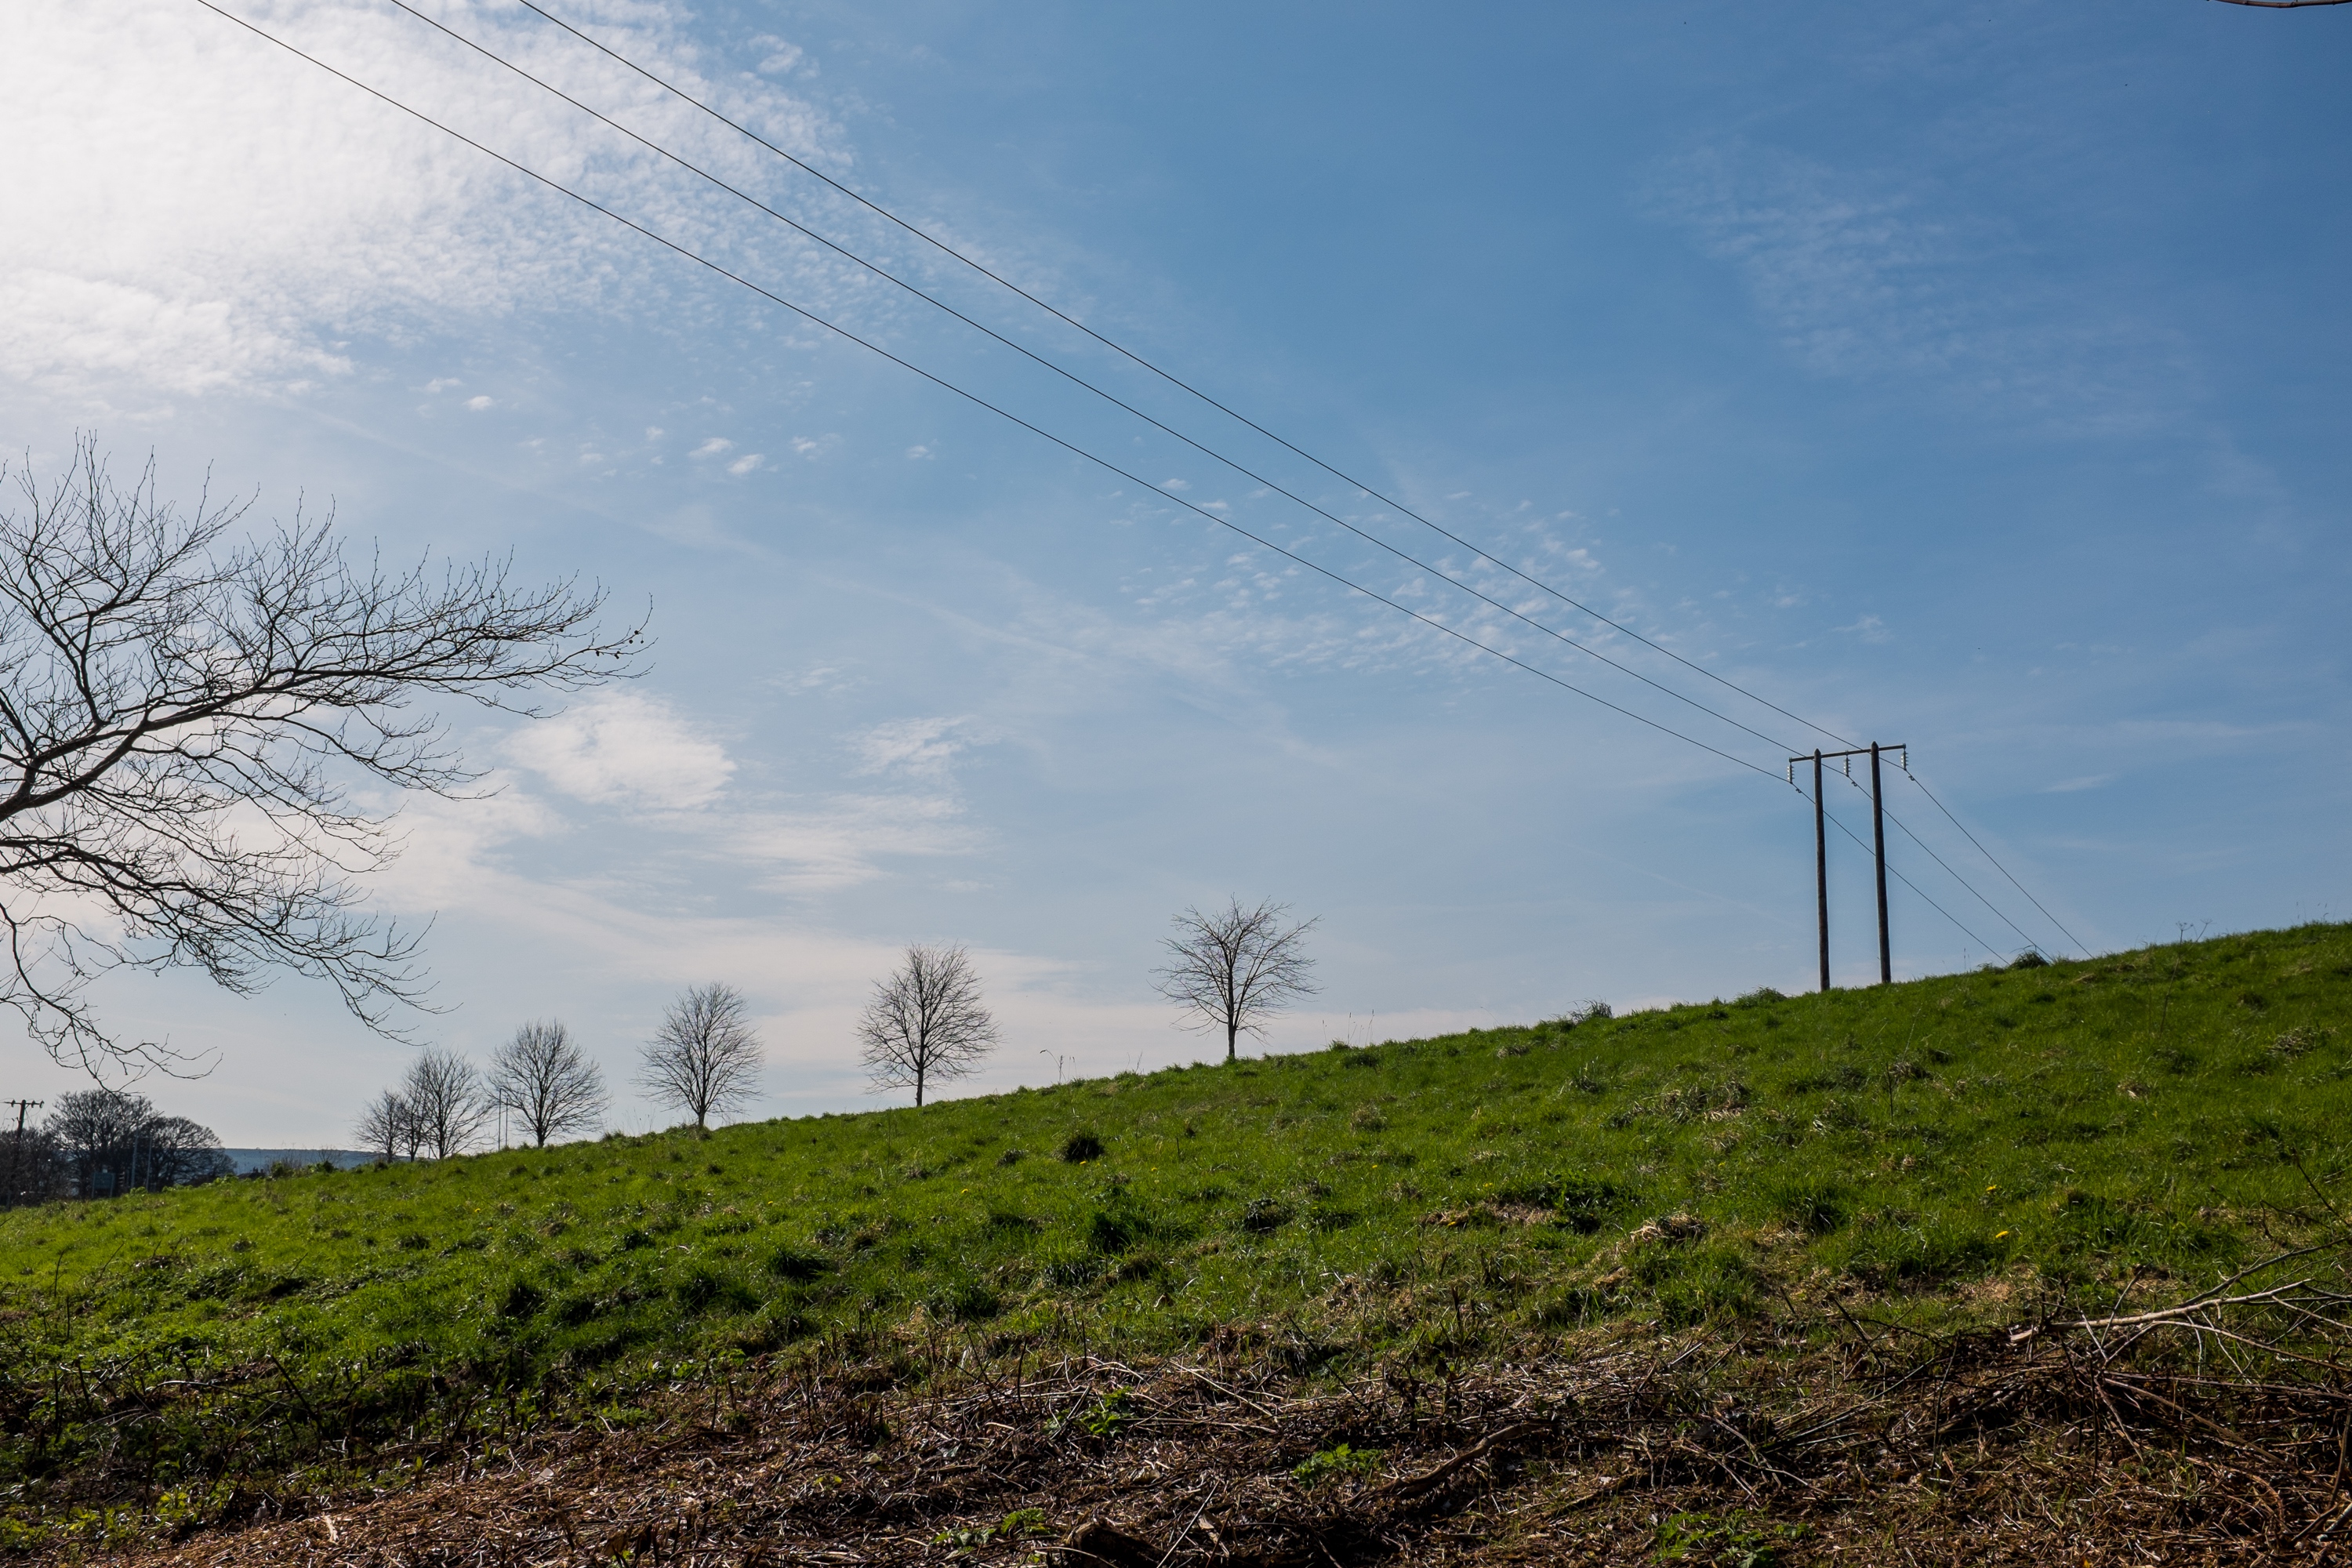
sky, natural landscape, overhead power line, tree, green, grass, natural environment, cloud, atmospheric phenomenon, grassland, field, land lot, hill, rural area, grass family, spring, pasture, line, meadow, landscape, transmission tower, prairie, electricity, plain, sunlight, branch, plant, road, horizon, mountain, soil, forest, plant community, electrical supply, slope, farm, trail, meteorological phenomenon